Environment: real
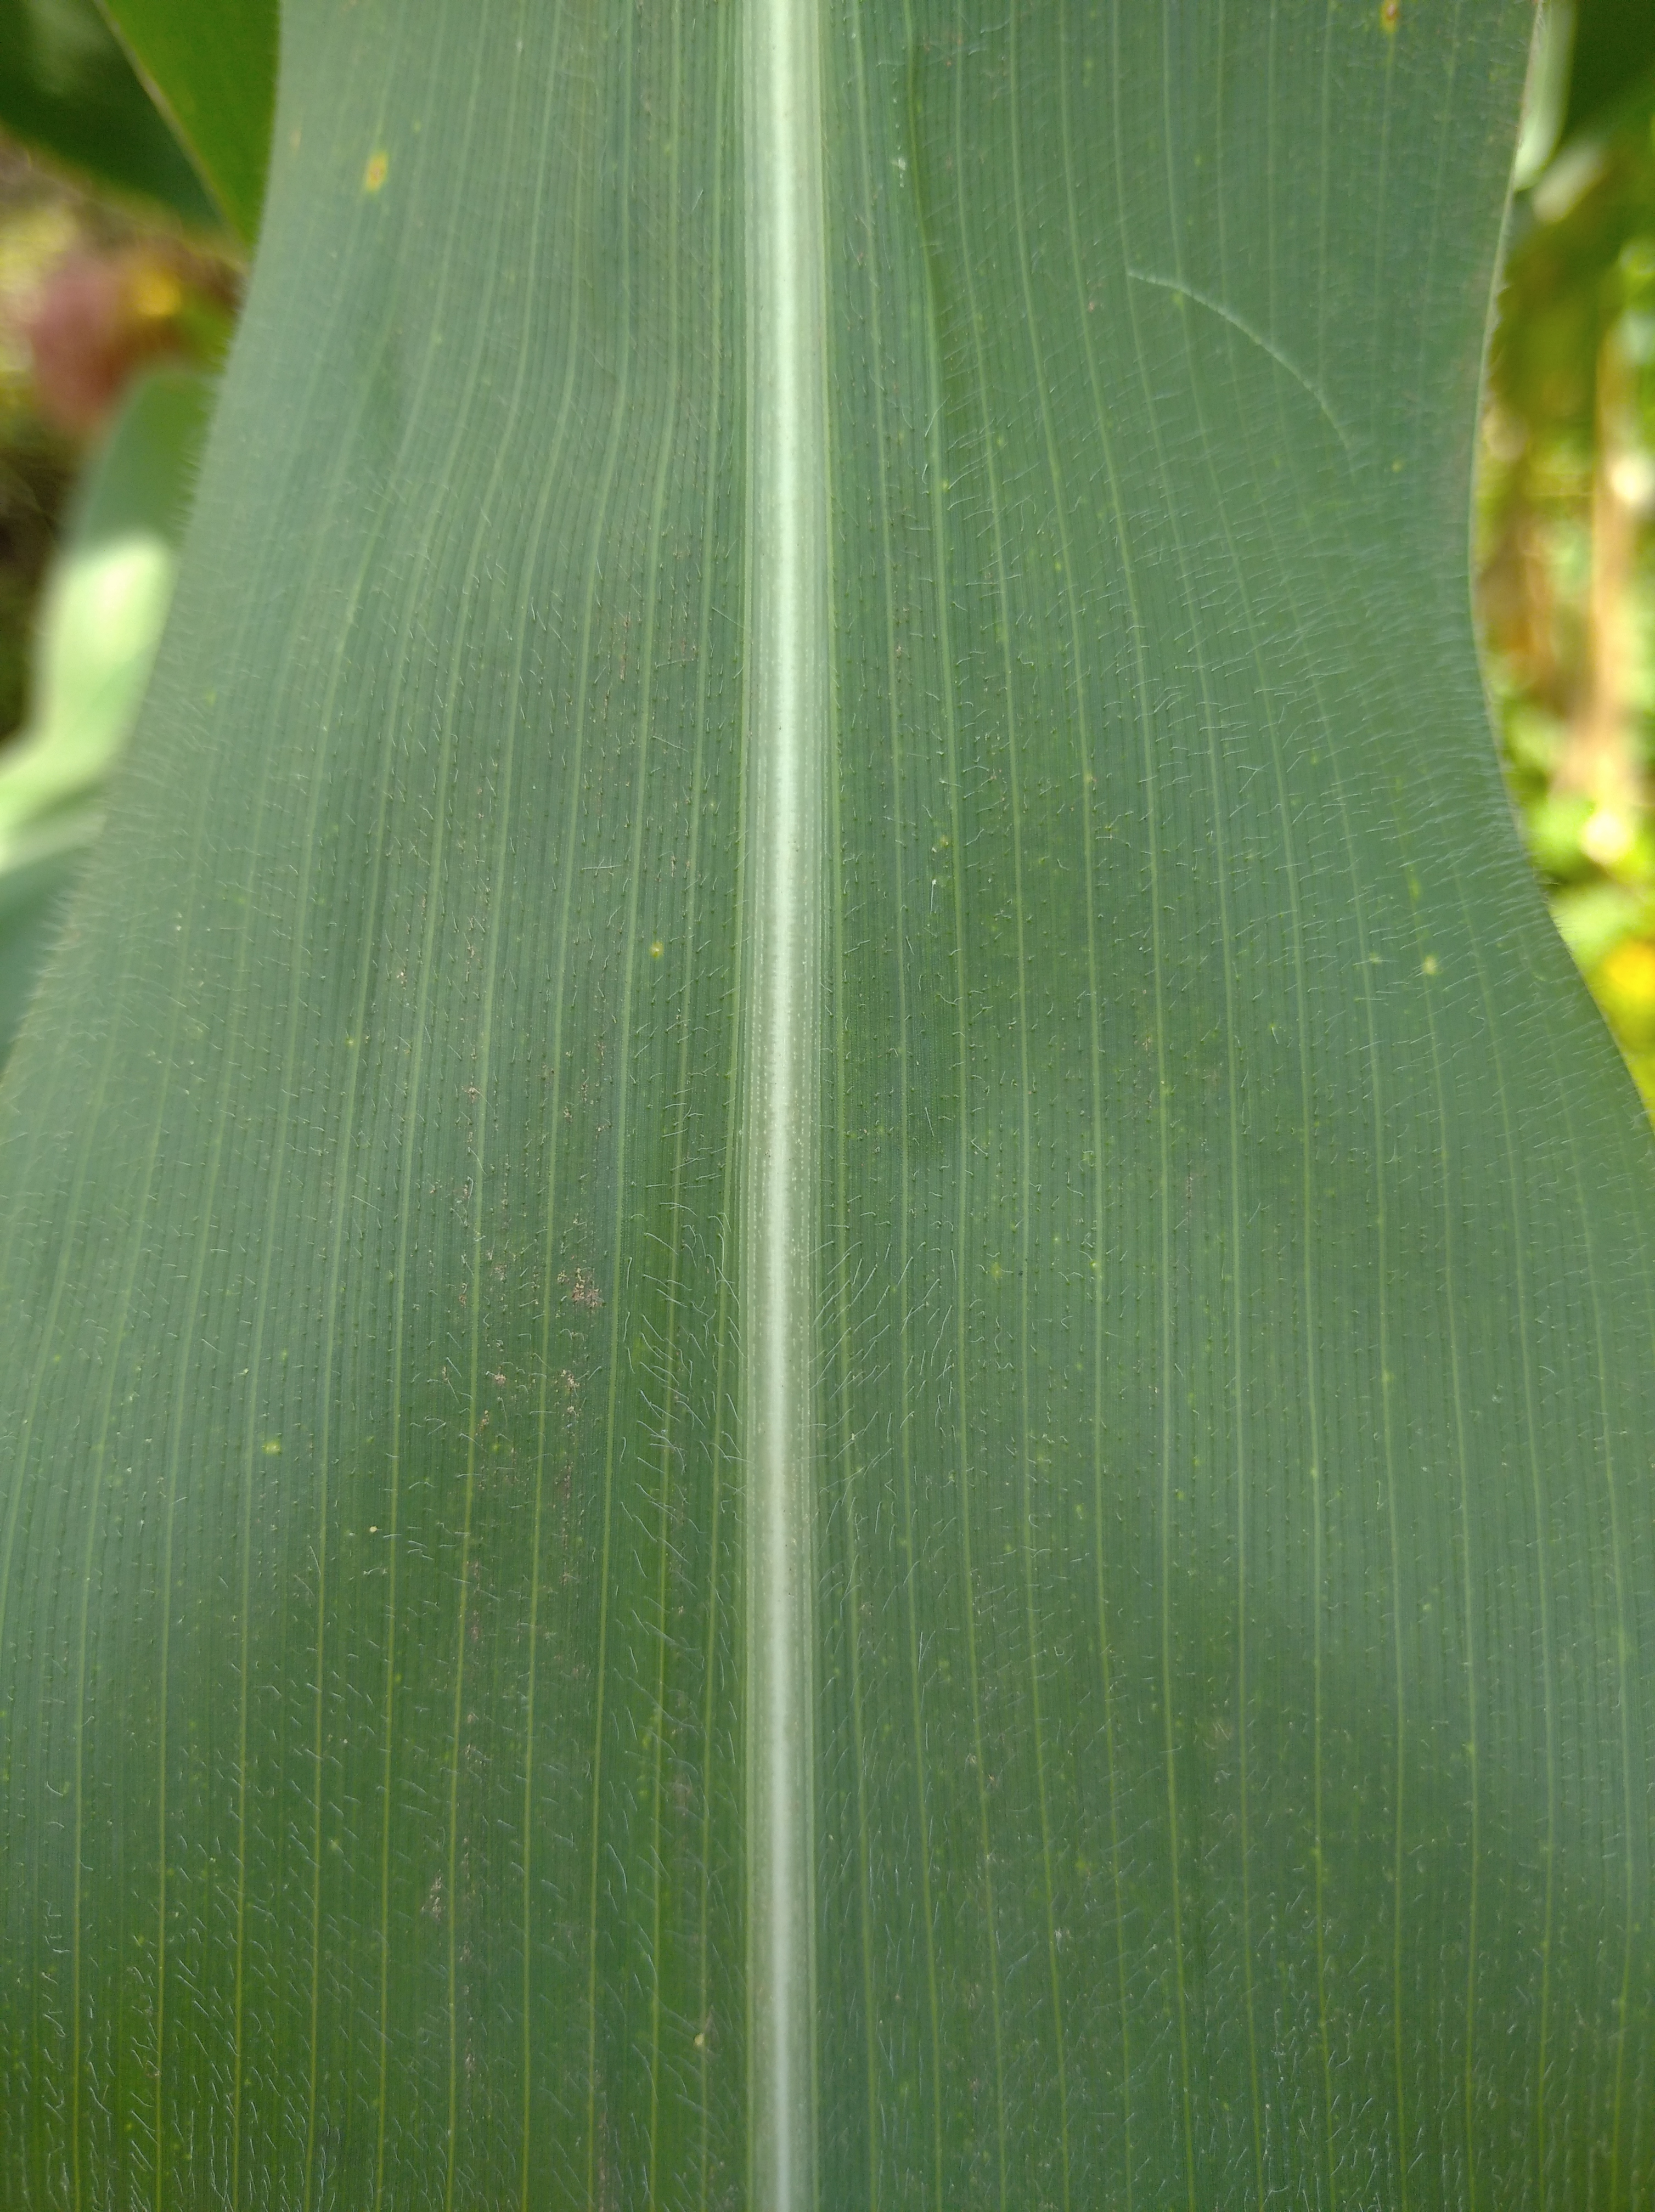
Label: healthy